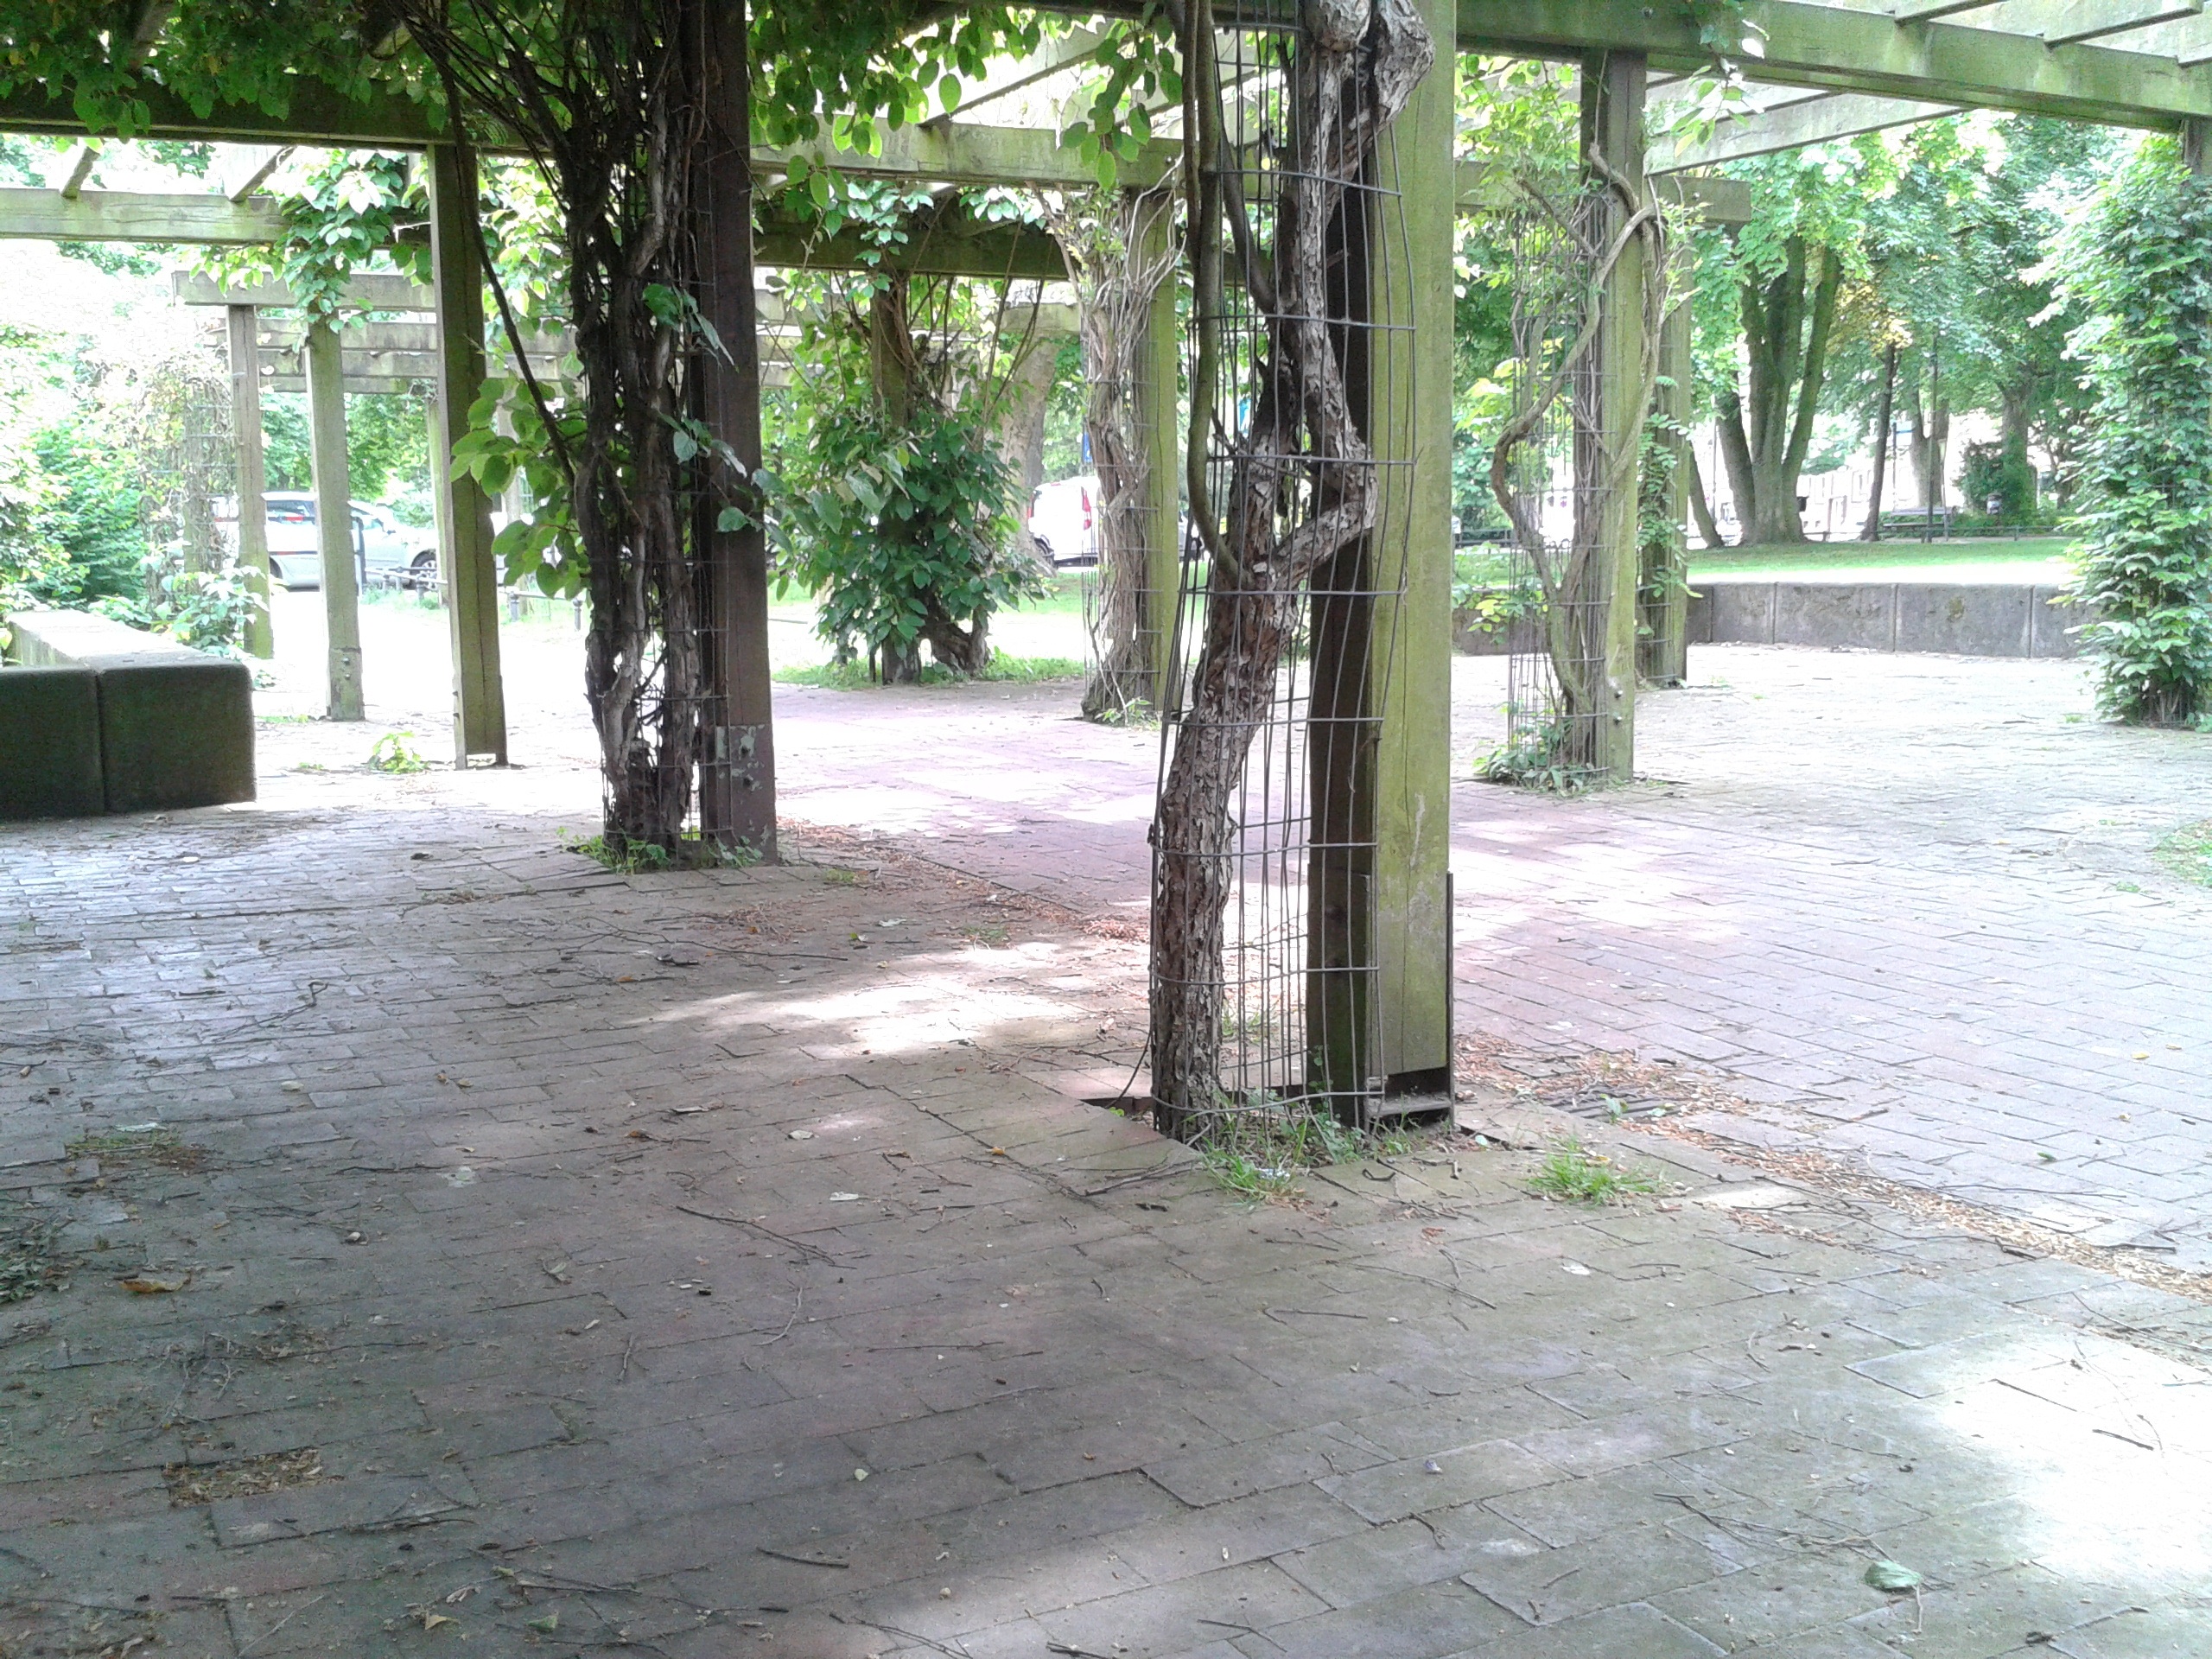
tree, home, property, estate, yard, real estate